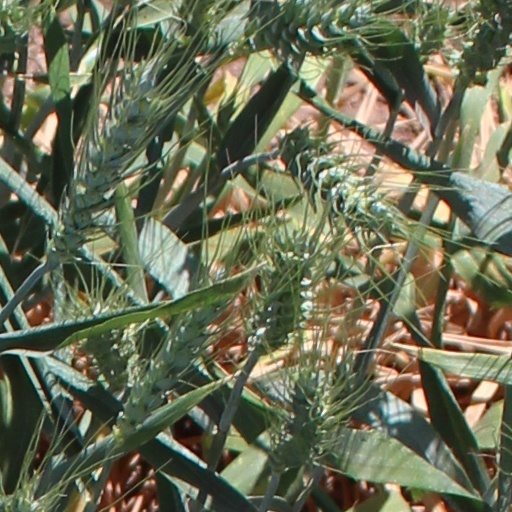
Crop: wheat